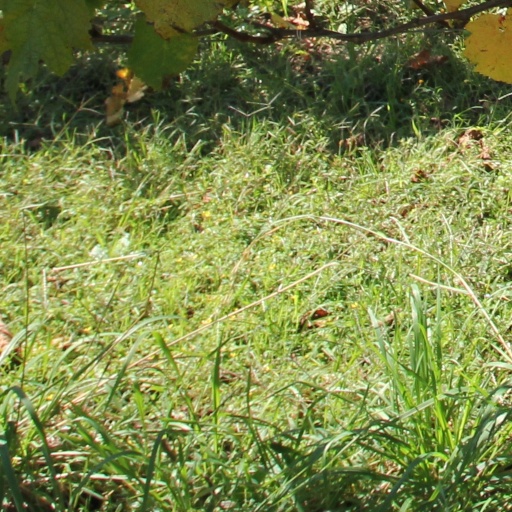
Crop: grape